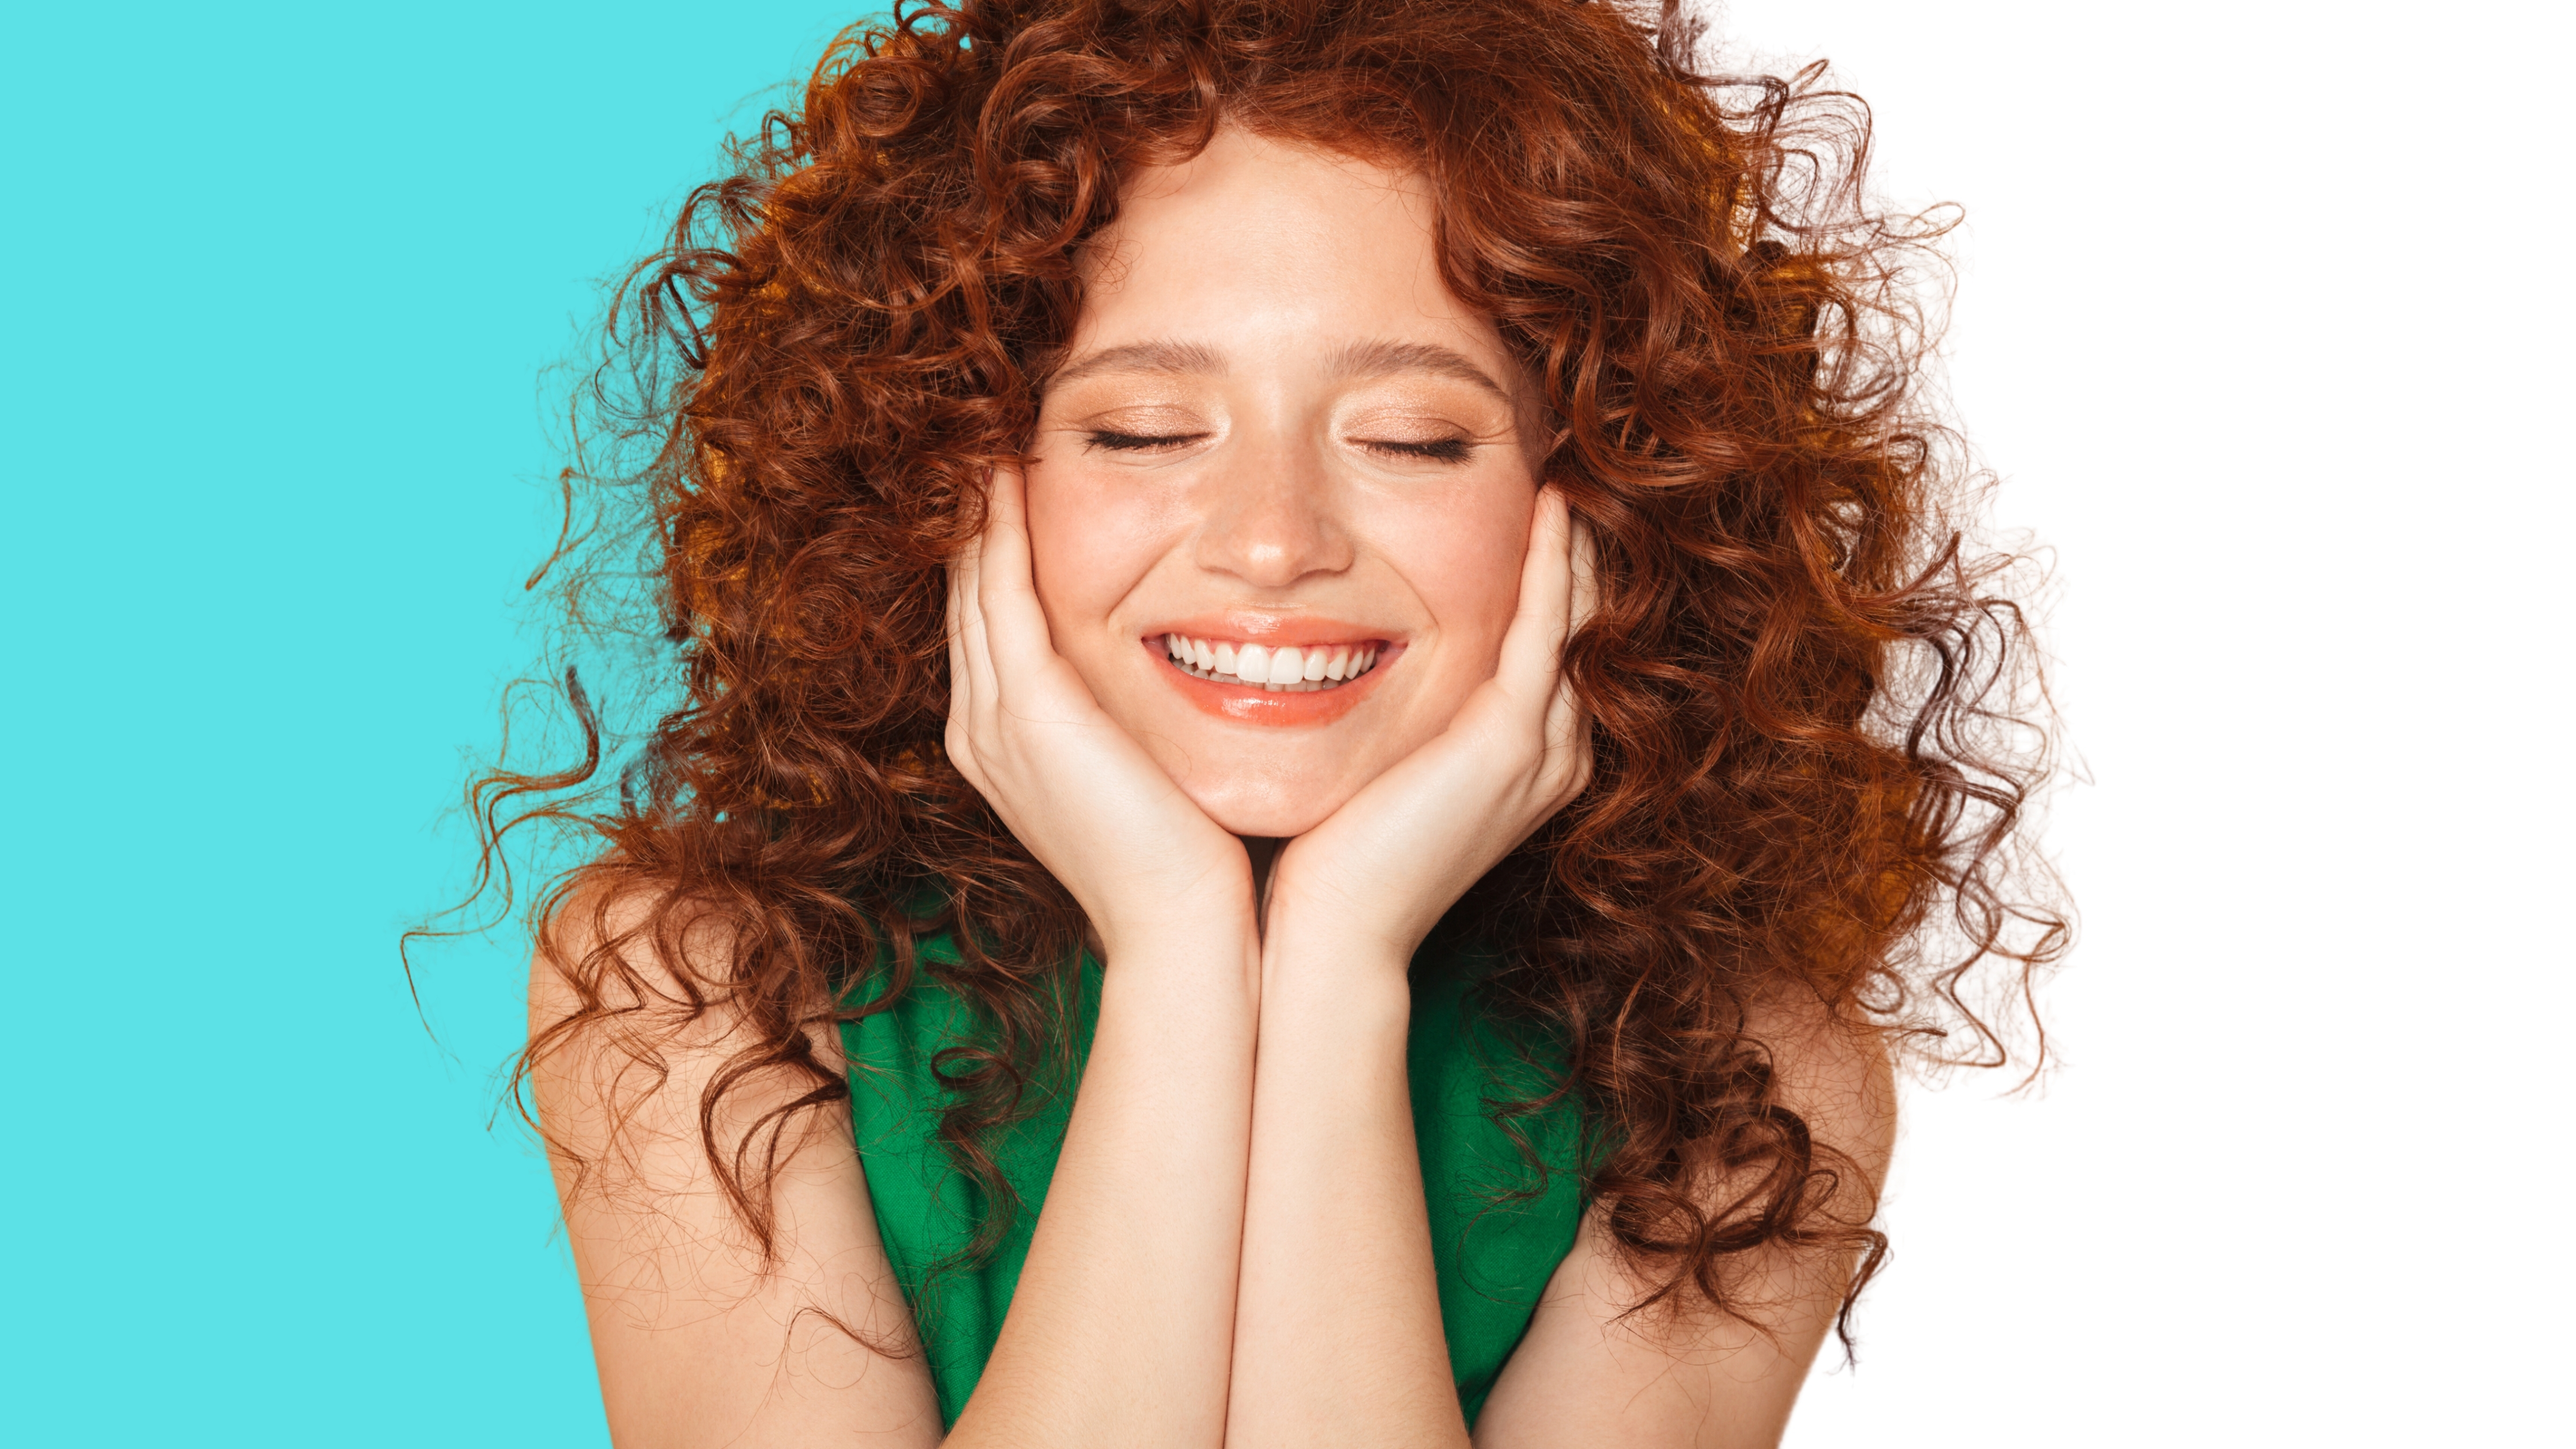
masking, nose, hair, smile, skin, lip, shoulder, eyebrow, eyelash, jaw, liver, ringlet, neck, iris, happy, gesture, wig, makeover, layered hair, black hair, Lace wig, Step cutting, Artificial hair integrations, surfer hair, long hair, red hair, brown hair, blond, event, throat, electric blue, feathered hair, fashion accessory, hair care, fun, hair coloring, hair accessory, peach, portrait photography, magenta, laugh, costume, photo shoot